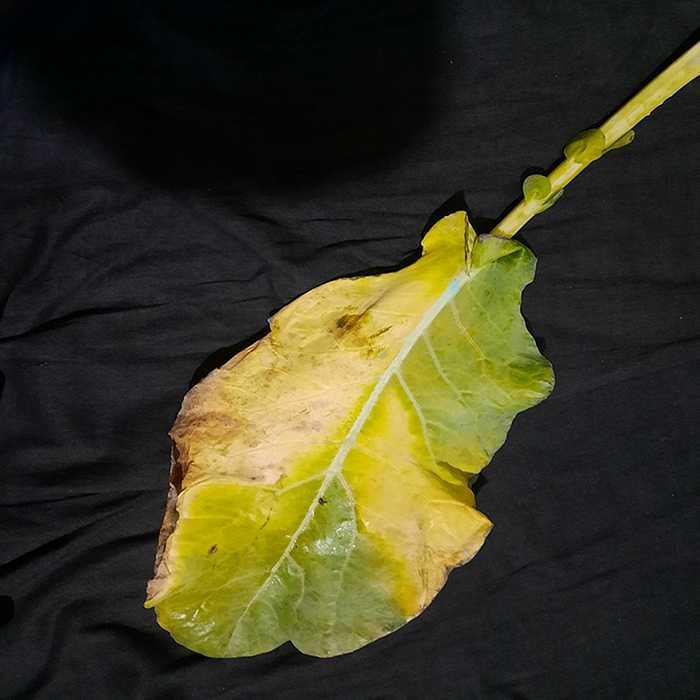
Plant: Cauliflower
Label: Black Rot